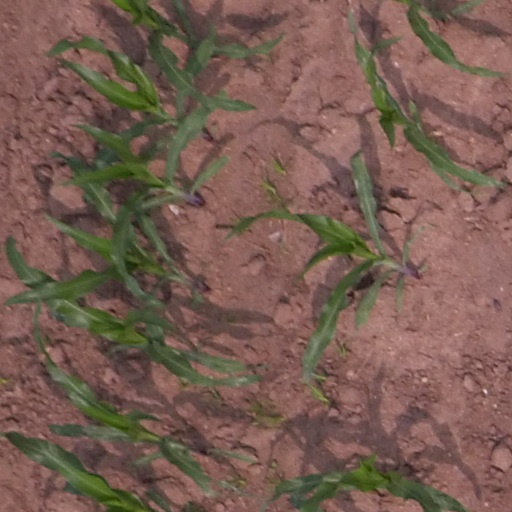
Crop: maize; corn